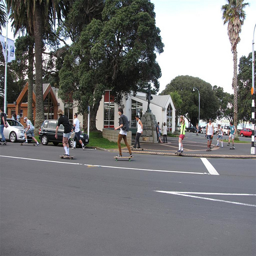
A group of people that are standing on skateboards.
Several people on skateboards riding down the street.
A large group of people skateboarding down a residential street.
A group of skateboarders riding around a city block
A lot of teenagers are skateboarding on the street.